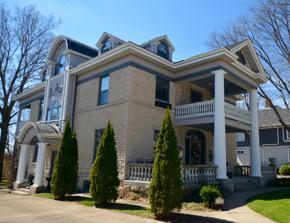
Building: Garland House (Dubuque, Iowa)
Country: United States of America
Year built: 1907
Historic house in Iowa, United States United States historic place Garland House U.S. National Register of Historic Places U.S. Historic district Contributing property Show map of Iowa Show map of the United States Location 1090 Langworthy Ave. Dubuque, Iowa Coordinates 42°29′36.8″N 90°40′40.6″W / 42.493556°N 90.677944°W / 42.493556; -90.677944 Area less than one acre Built 1907 Architectural style Colonial Revival Part of Langworthy Historic District ( ID86002102 ) NRHP reference No. 83000353 Added to NRHP July 7, 1983 The Garland House is a historic building located in Dubuque, Iowa , United States.  Joseph C. Garland settled in Dubuque in 1889 and built a general insurance agency that grew to cover 25 counties in Iowa representing the Northwestern Mutual Life Insurance Company .  He was also a community booster and philanthropist.  The exterior of his large Georgian Revival home is covered with concrete block veneer, which is an unusual combination. The main facade is dominated by a two-story pedimented portico , the east elevation by a centered semicircular vault dormer , and the rear elevation by a two-story veranda .  The house is capped with a hip roof with dormers.  It was individually listed on the National Register of Historic Places in 1983, and it was included as a contributing property in the Langworthy Historic District in 2004. References